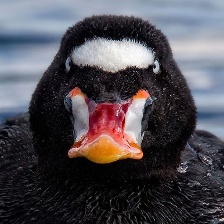
Species: SURF SCOTER
Scientific name: MELANITTA PERSPICILLATA
ImageNet parent category: drake